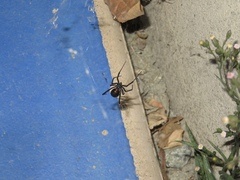
Species: Lactrodectus_hesperus